Magdalena Mortęska

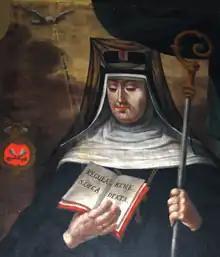
Magdalena Mortęska in the religious habit of a Benedictine, holding her crosier and the Rule of Saint Benedict (unknown painter of the 17th century

Magdalena Mortęska (2 December 1554 – 15 February, 1631), was a Polish Benedictine. She was abbess in the Benedictine nunnery in Chełmno, a mystic, and a writer of religious literature. She is regarded a Servant of God.